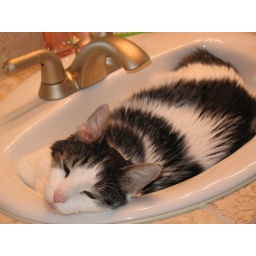
rusty in the bathroom sink